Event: Nepal Earthquake
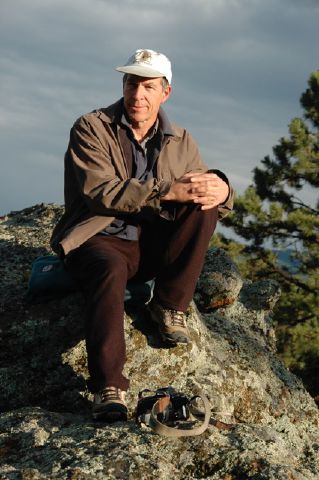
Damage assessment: no_damage